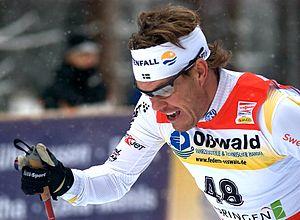
Mathias Fredriksson, né le 11 février 1973 à Uddevalla, est un skieur de fond suédois. Il est le frère de Thobias Fredriksson.